Mirerkhil, Bhujpur union

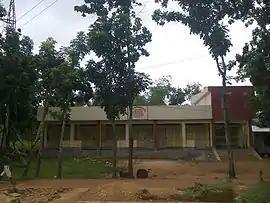
Gasbaria Gov’d Primary School

Fakir Hat is the main marketplace in the village. Distance between Chittagong city and Fakir Hat is 49 km.